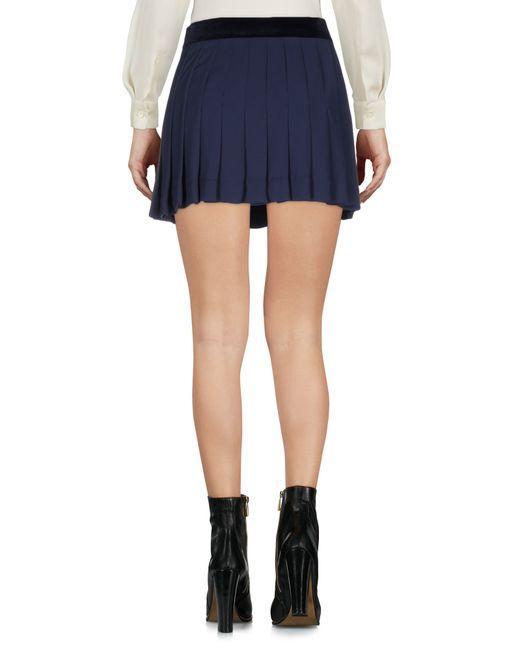
Sehr kurzer dunkelblauer Rock nicht locker